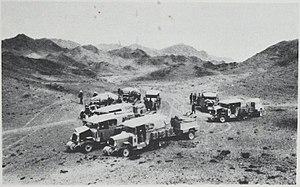
Photographie publiée dans le numéro de décembre de la revue La Géographie à l'occasion de divers compte-rendus de l'expédition. Sous-titre
La croisière jaune, qui se déroule du 4 avril 1931 au 12 février 1932, connue également sous le nom de « mission Centre-Asie » ou encore « 3ᵉ mission G.M. Haardt – Audouin-Dubreuil », est l'un des raids automobiles organisés par André Citroën, et reliant Beyrouth à Pékin. Il s'agit de la troisième expédition motorisée du genre, la première étant la traversée du Sahara et la seconde, la croisière noire.